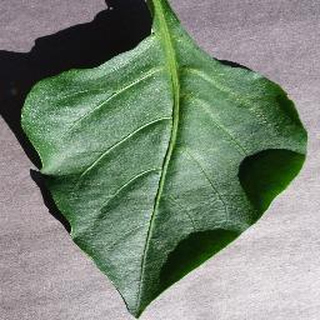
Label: healthy_bell_pepper